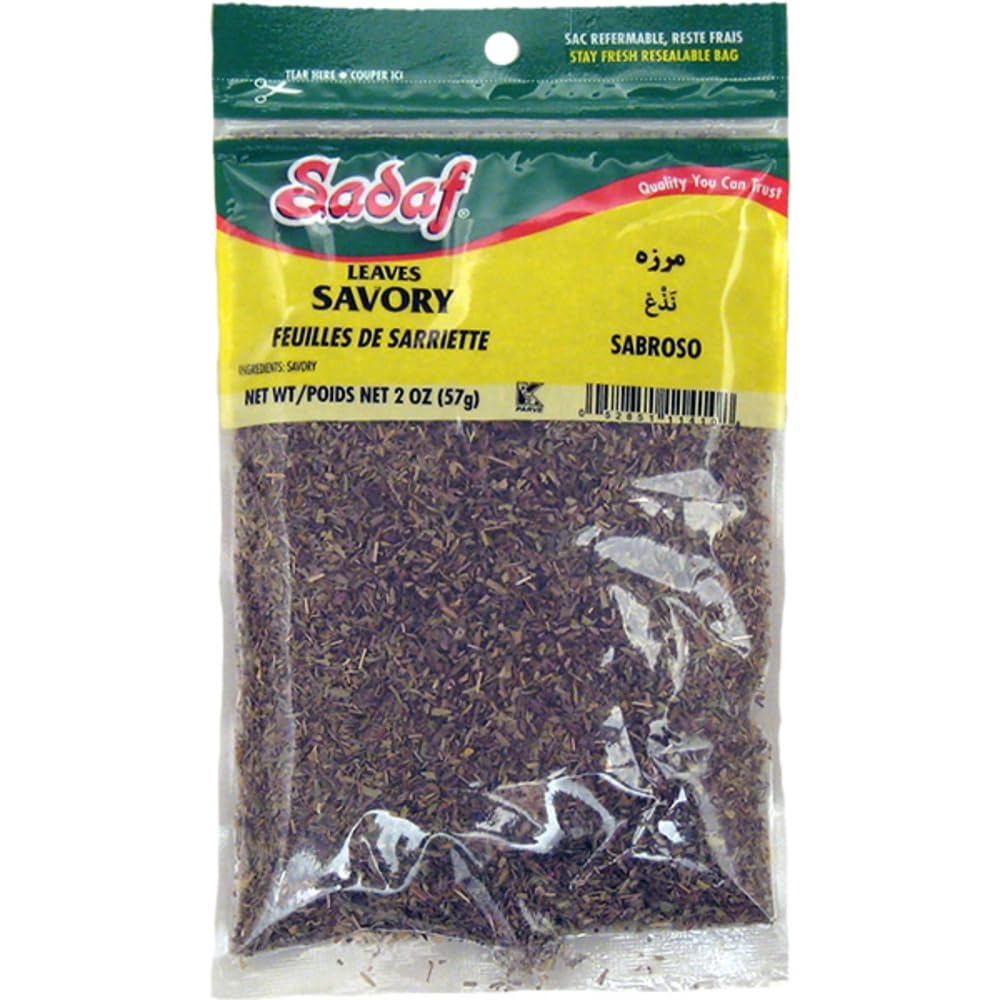
Item Name: Sadaf Savory Leaves - Dried Savory Leaves for Cooking and Food Seasoning - Aromatic and Flavorful Herb - Savory Seasoning - Kosher & Vegetarian - 2 oz Pet Bottle Shaker Top
Bullet Point 1: ENHANCE YOUR RECIPES: Add a burst of savory flavor to your dishes with Sadaf Savory Leaves. Their aromatic taste elevates the profile of soups, stews, sauces, and more, making your meals truly memorable.
Bullet Point 2: VERSATILE SPICE: From Mediterranean cuisine to global recipes, our Savory Leaves complement a wide range of dishes. Explore new culinary horizons and create flavorful masterpieces with ease.
Bullet Point 3: KOSHER AND VEGETARIAN: Enjoy the natural goodness of this herb with confidence and peace of mind. Our savory leaves are both kosher and vegetarian, meeting high quality and purity standards
Bullet Point 4: CONVENIENT SHAKER TOP: The 2 oz PET bottle features a shaker top for effortless dispensing. No more mess or clumping - easily control the amount of savory leaves you add to your recipes.
Bullet Point 5: ALLERGEN: Packed on shared equipment with wheat, tree nuts, soy and sesame.
Value: 2.0
Unit: Ounce

Price: 13.8